Den (pharaoh)

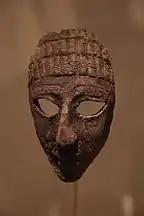
The face of a composite statue depicting Den, found within Tomb T at Umm el-Qa'ab

Tomb T is also the first tomb to include architectural elements made of stone rather than mud-brick. In the original layout for the tomb, a wooden door was located about halfway up the staircase, and a portcullis placed in front of the burial chamber, designed to keep out tomb robbers. The floor of the tomb was paved in red and black granite from Aswan, the first architectural use of such hard stone on a large scale.